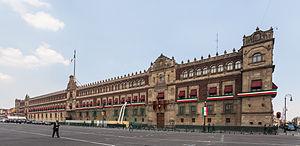
Le Palais national, est le siège du pouvoir exécutif fédéral au Mexique et la résidence officielle du président des États-Unis mexicains depuis 2018. Il est situé sur la place principale de Mexico, la place de la Constitution.